Briggs Carriage Company

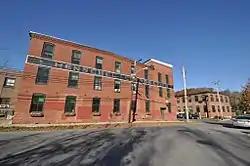

The Briggs Carriage Company is a historic industrial complex at 14 and 20 Cedar Street in Amesbury, Massachusetts. Built before 1890, these two buildings are a surviving reminder of the city's late 19th century prominence as a major carriage manufacturing center. They were listed on the National Register of Historic Places in 2007.